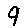
Label: 9